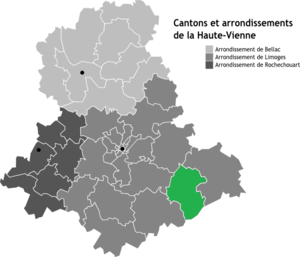
Carte des arrondissements de la Haute-Vienne
Le canton de Châteauneuf-la-Forêt est une ancienne division administrative française située dans le département de la Haute-Vienne et la région Nouvelle-Aquitaine. À la suite du redécoupage cantonal de 2014, le canton est fondu dans celui d'Eymoutiers.